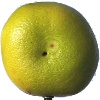
Label: Pomelo Sweetie 1